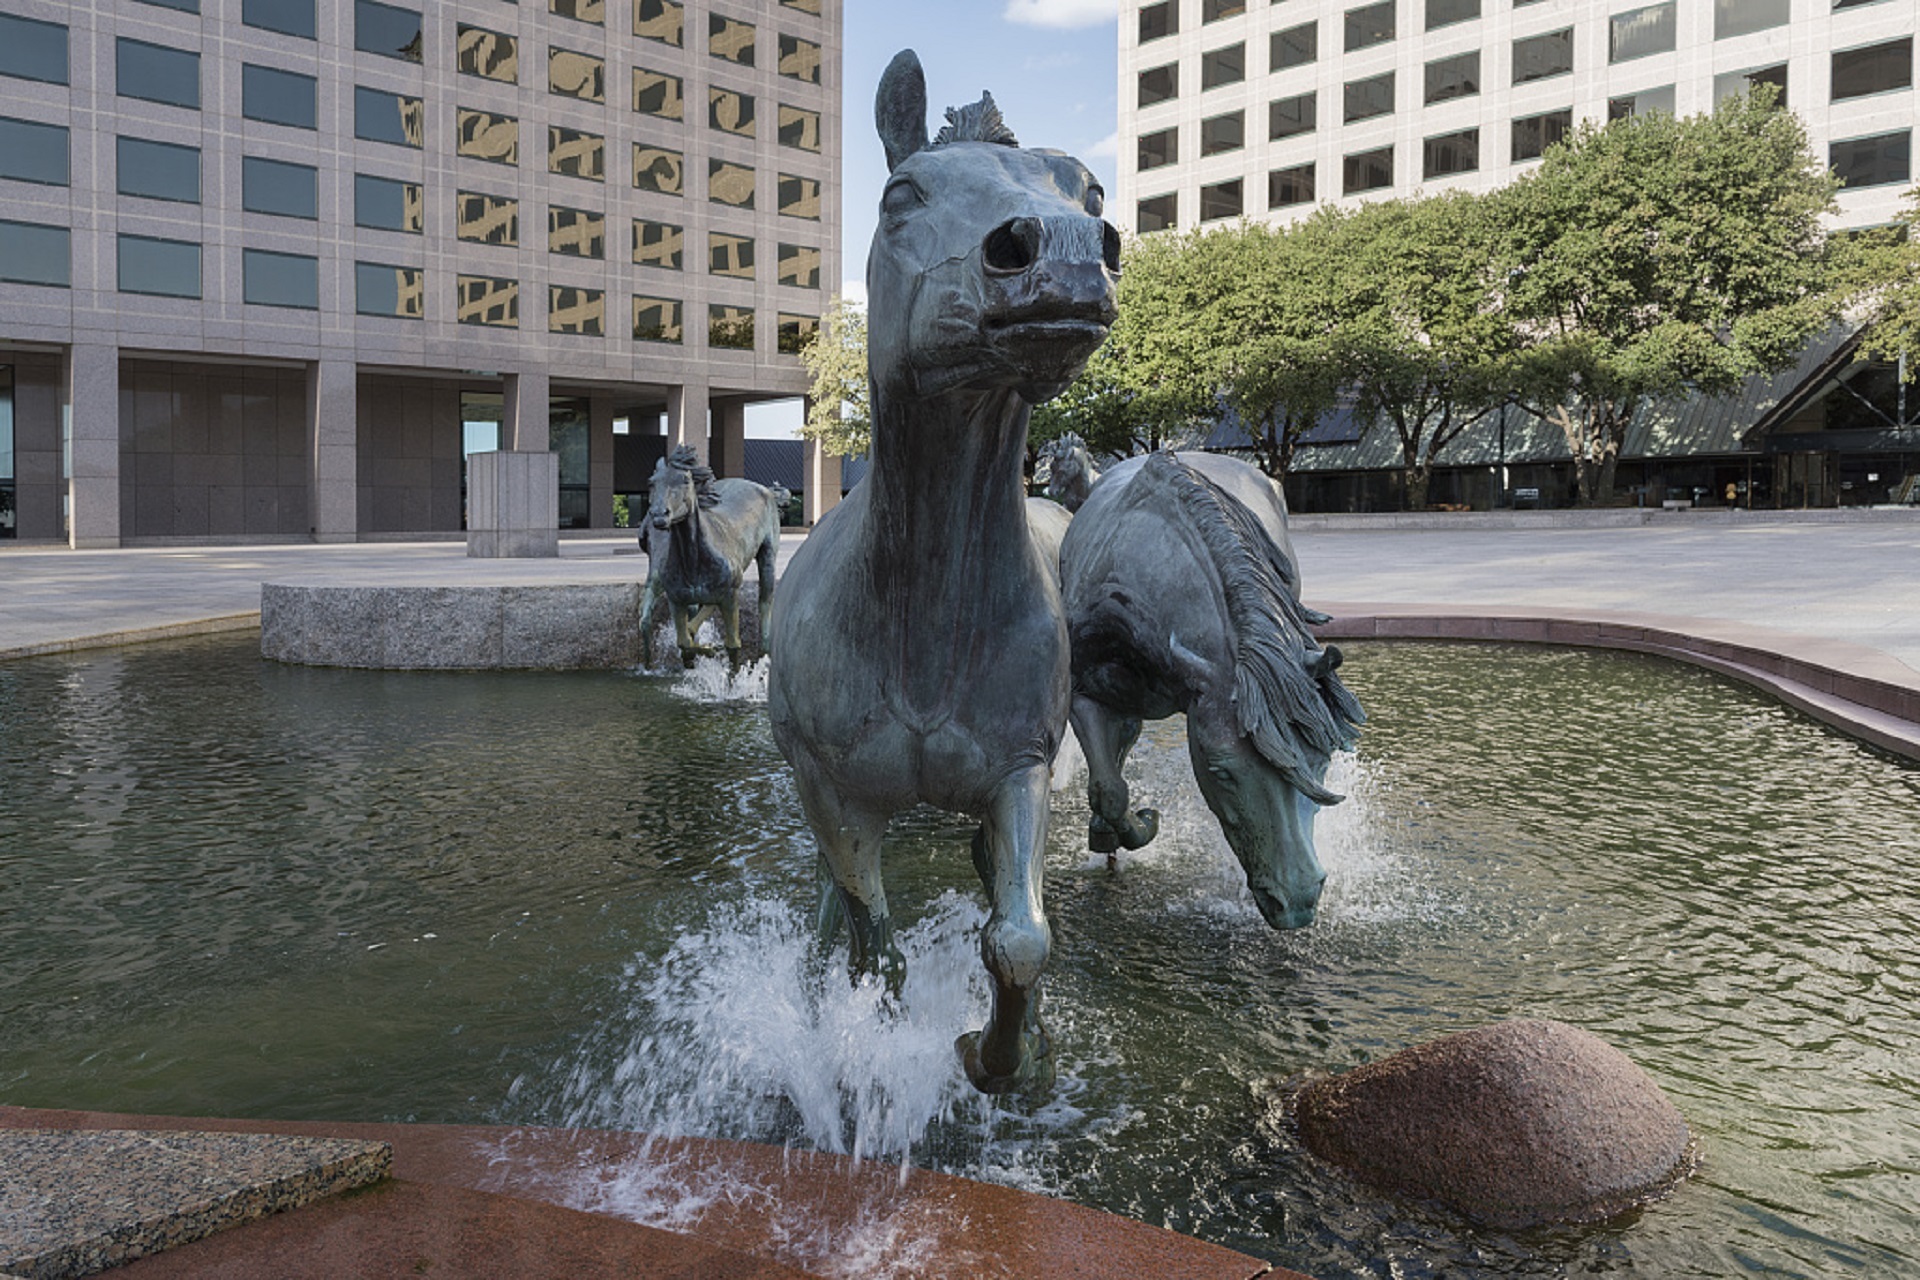
outdoor, architecture, urban, monument, tourist, statue, zoo, symbol, square, usa, artwork, sculpture, art, fountain, culture, center, bronze, texas, mustangs, water feature, irving